Carson Valley Improvement Club Hall

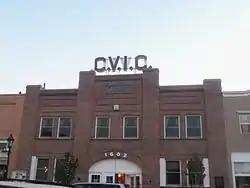

The Carson Valley Improvement Club Hall is a historic building located at 1606 Esmeralda Avenue in Minden, Nevada. The building was constructed in 1912 as a meeting hall for the Carson Valley Improvement Club. The two-story building features a variety of brickwork patterns but has an otherwise plain design. The Carson Valley Improvement Club used the building to host both community social events and town meetings. The building has served as the informal seat of government in Minden since its construction; after the Carson Valley Improvement Club moved out in 1920, the Minden Commercial Club and later the Minden Town Board continued to hold government meetings at the building. Though Minden is unincorporated, the groups meeting in this building have acted as local liaisons to Douglas County's government and have helped manage local government services. In addition, the building has continued to house a variety of social events, including concerts, movies, religious services, and basketball games.